Max Aitken, 1st Baron Beaverbrook

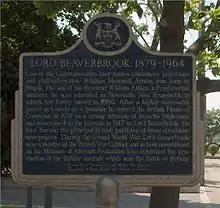
Lord Beaverbrook plaque in Maple, Ontario

He opposed both Britain's acceptance of post-war loans from America and Britain's application to join the European Economic Community in 1961. In 1953 he became chancellor-for-life of the University of New Brunswick through an Act of the local legislature. In 1960, the Prime Minister Harold Macmillan decided to have the United Kingdom join the European Economic Community (EEC) as the European Union was then called, but he waited until July 1961 to formally make the application at least in part out of the fear over the reaction of the Beaverbrook newspapers. Beaverbrook was strongly opposed to the application and used his newspapers to offer ferocious criticism of Macmillan's application to join the EEC, accusing him of a betrayal of the Commonwealth, whom Beaverbrook continued to insist were Britain's natural allies. In 1960, the "Daily Express" was selling 4,300,000 copies per day, making it Britain's most popular newspaper.